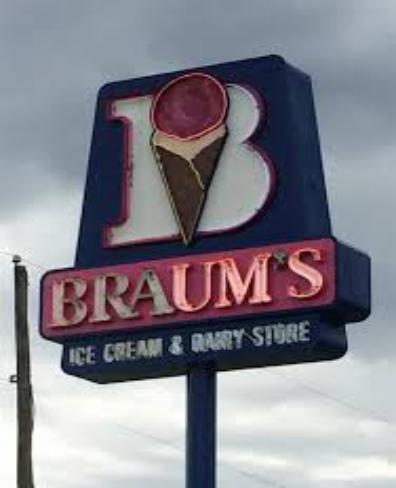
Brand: Braum's
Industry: Food